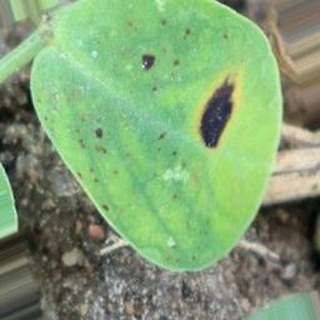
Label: groundnut_late_leaf_spot